Joseph M. Champlin

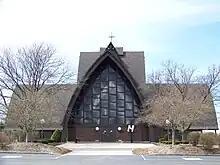
St. Joseph's Church from east parking lot

In 1997, Champlin founded the Guardian Angel Society, a non-profit domestic trust effort to provide tuition assistance to children from economically challenged homes. The Society has raised close to $2 million and as of 2019 helped 300 youngsters reach their academic potential and have a better chance at life.